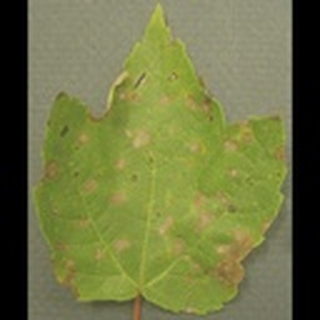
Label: cotton_target_spot